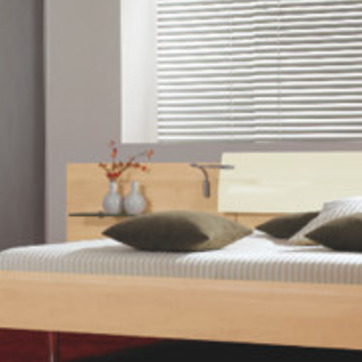
Material: wood